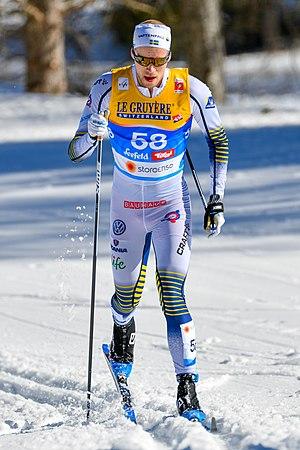
Viktor Thorn, né le 11 mai 1996, est un fondeur suédois.